The Killing Floor (2007 film)

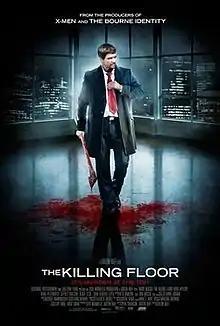
Promotional film poster

The Killing Floor is a 2007 American psychological horror film directed by Gideon Raff. It stars Marc Blucas, Shiri Appleby, and Reiko Aylesworth.